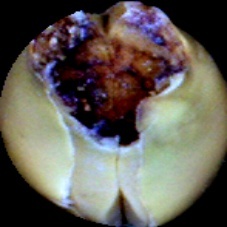
Label: Broken